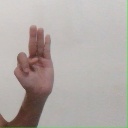
अक्षर: भ